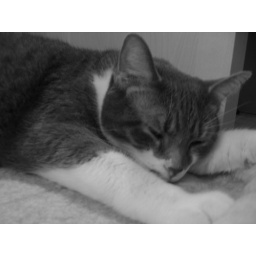
napping Alex in black & white